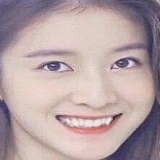
diễn viên Trương Tuyết Nghênh